2000 MI6 attack

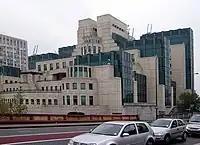
The SIS building, headquarters of MI6

London had been the target of a similar attack in 1991 when an IRA mortar shell was fired at 10 Downing Street and exploded during a cabinet meeting held by then Prime Minister John Major. Before the Real IRA's MI6 attack, Hammersmith Bridge was damaged by a small bomb blast in June 2000, resulting in the bridge requiring renovation. A further planting of a bomb occurred near a west London train station in July 2000.